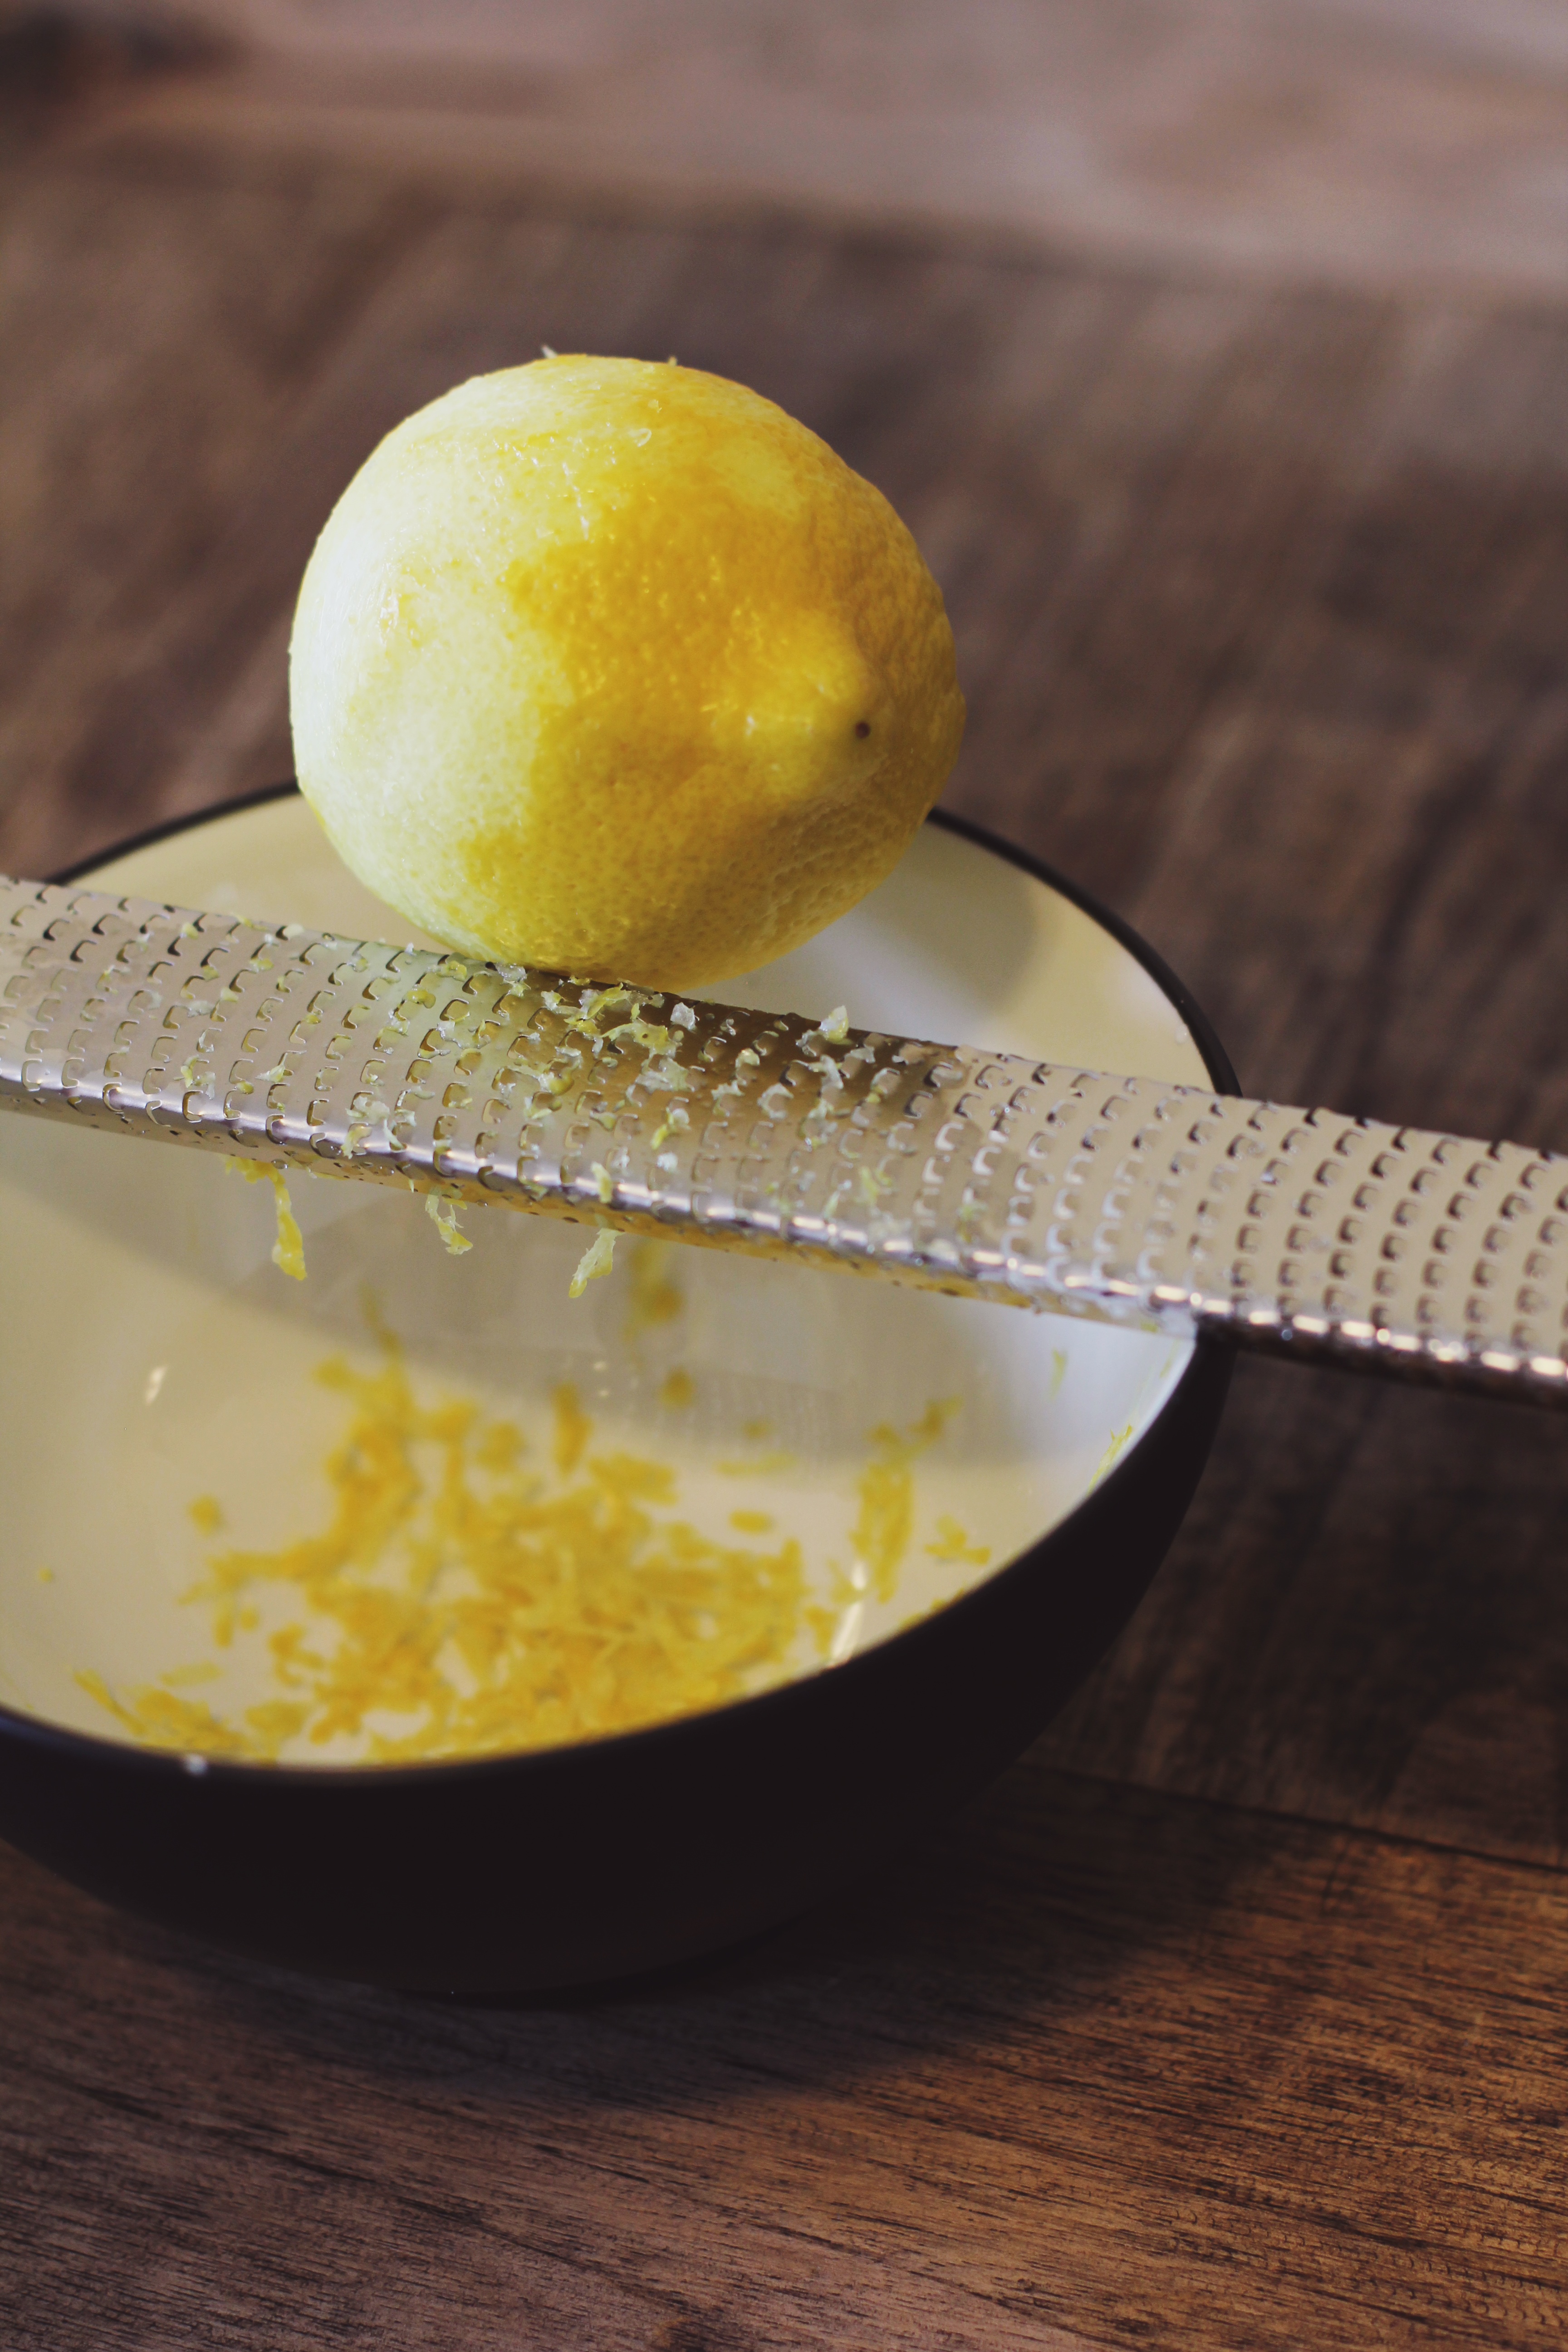
plant, fruit, dish, food, produce, dessert, lemon, coconut, citrus, flavor, flowering plant, land plant